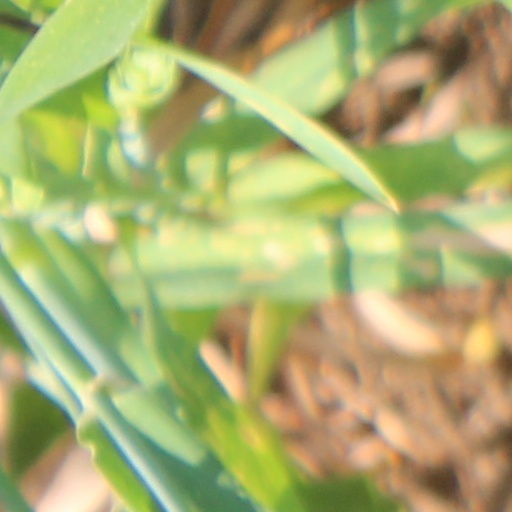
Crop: wheat